Michael Graves (audio engineer)

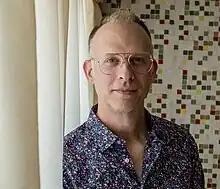
Graves in 2023

Michael Graves (born December 23, 1968) is an American mastering engineer. He specializes in audio restoration and audio preservation. Graves is a five-time Grammy Award-winner and a fourteen-time Grammy nominee. He is widely considered one of the best audio engineers in his field. Country singer Hank Williams' daughter Jett praised Graves' work on her father's Grammy-winning album "The Garden Spot Programs, 1950", calling it "the best restoration I’ve ever heard before, the 1% of 1% of restoration engineering."